Histone code

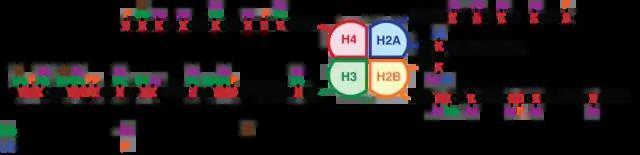
Schematic representation of histone modifications. Based on Rodriguez-Paredes and Esteller, Nature, 2011

However, there are many more histone modifications, and sensitive mass spectrometry approaches have recently greatly expanded the catalog.